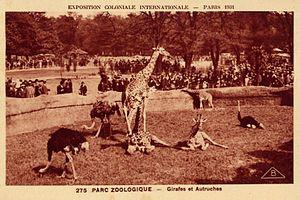
Le Zoo à l'Exposition Coloniale de Paris en 1931
L’Exposition coloniale internationale s'est tenue à Paris du 6 mai au 15 novembre 1931, à la porte Dorée et sur le site du bois de Vincennes, pour présenter les produits et réalisations de l'ensemble des colonies et des dépendances d'outre-mer de la France, ainsi que celles des principales puissances coloniales, à l'exception notable du Royaume-Uni, au sein de pavillons rappelant l'architecture de ces territoires, notamment d'Afrique noire, de Madagascar, d'Afrique du Nord, d'Indochine, de Syrie et du Liban.
Le parc zoologique de Paris, anciennement parc zoologique du bois de Vincennes et couramment appelé zoo de Vincennes, est un parc zoologique français du Muséum national d'histoire naturelle, situé dans le 12ᵉ arrondissement de Paris, où il couvre une superficie de 14,5 hectares dans l'ouest du bois de Vincennes. Conçu en 1934, en complément de la ménagerie du Jardin des plantes, ce zoo a pour vocation l'observation du comportement animal en captivité et la reproduction d'espèces menacées dans leur milieu d'origine.